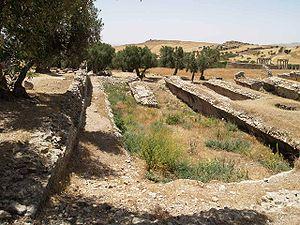
Dougga, citernes d'Aïn El Hammam
Dougga ou Thugga est un site archéologique situé dans la délégation de Téboursouk au Nord-Ouest de la Tunisie.
Cette liste des monuments classés du gouvernorat de Béja est une liste des monuments historiques et archéologiques protégés et classés du gouvernorat de Béja, établie par l'Institut national du patrimoine de Tunisie.